Transportation in Canada

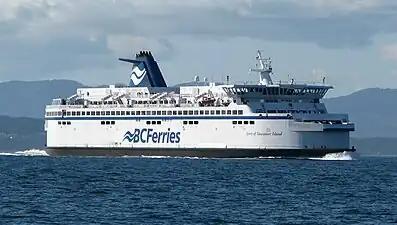
en route to the Tsawwassen ferry terminal from the Swartz Bay ferry terminal

The main route canals of Canada are those of the St. Lawrence River and the Great Lakes. The others are subsidiary canals.